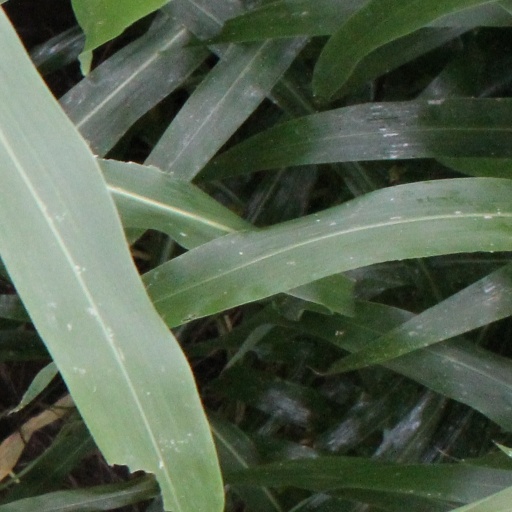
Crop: sorghum